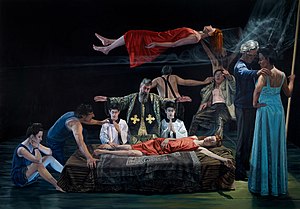
Aris Kalaizis / Biografi
The Floating Woman / Oil on canvas / 210x300 cm / 2018
Aris Kalaizis er en tysk-græsk maler.